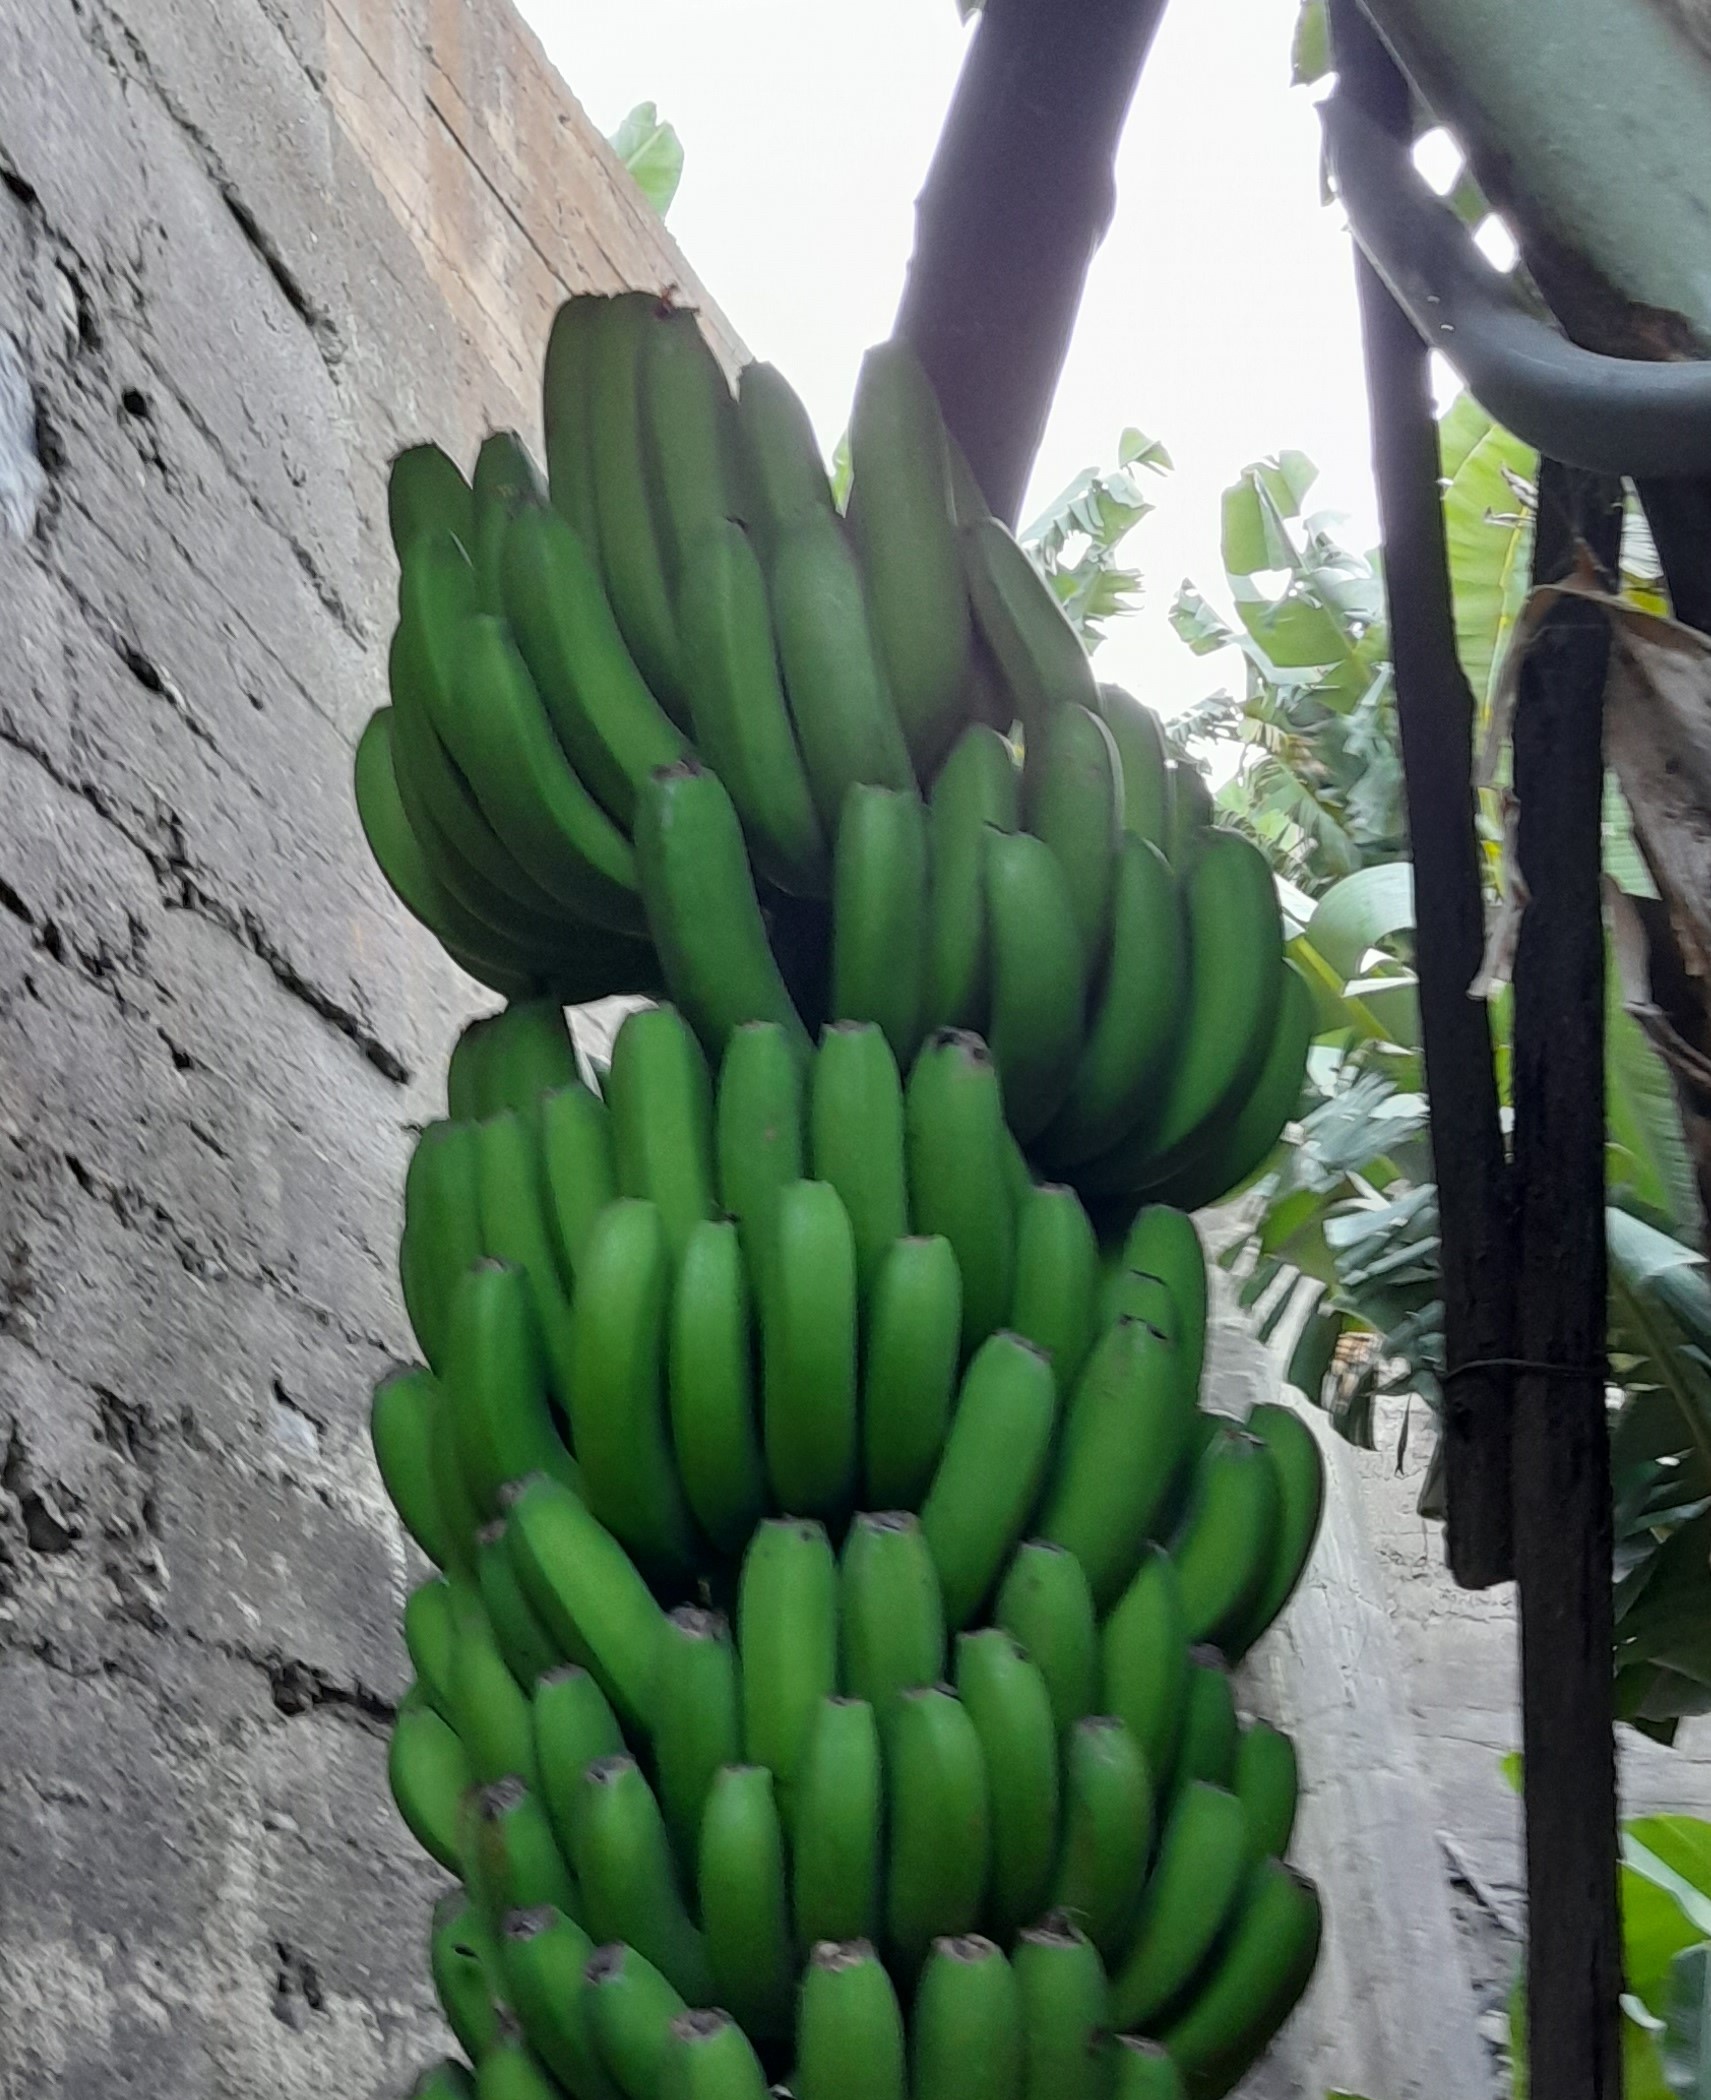
Label: Keep